Al-Hamma, Tiberias

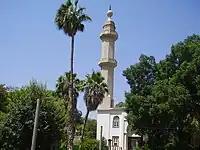
Al-Hamma mosque, in 2011

In the 1922 census of Palestine, conducted by the British Mandate authorities, Samakh and Al-Hamma were counted together, reaching a total population of 976. Of these, 922 were Muslims, 28 Jews, 1 Baháʼí and 25 Christians; where the Christians were 6 Orthodox, 1 Roman Catholic, 2 Melkite, 11 Armenian and 5 Anglican. At the time of the 1931 census, the village had 46 occupied houses and a population of 170 Muslims, 1 Jew and 1 Christian.